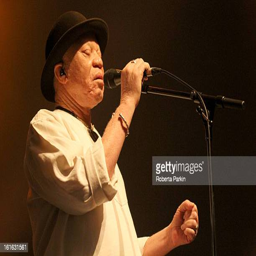
african popular artist performs on stage